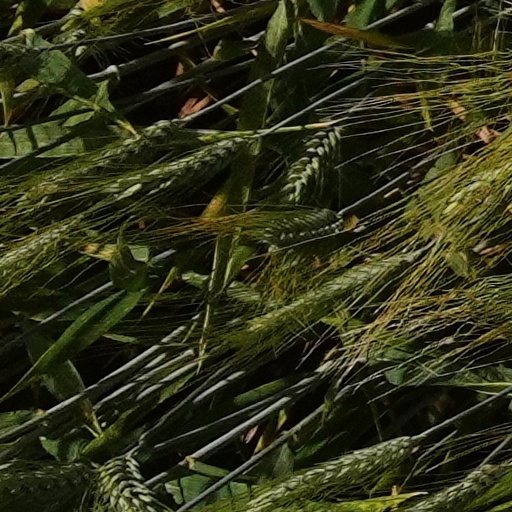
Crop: wheat